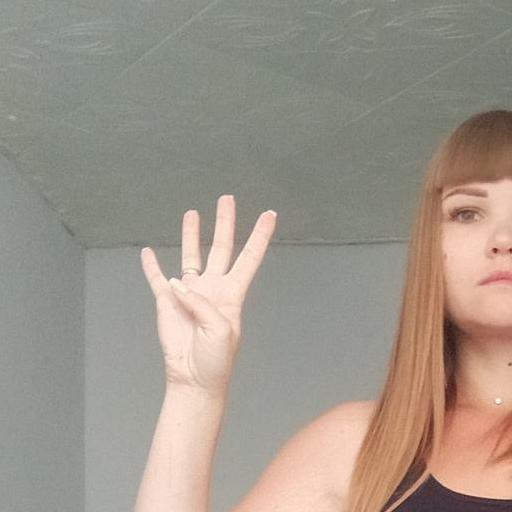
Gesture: four